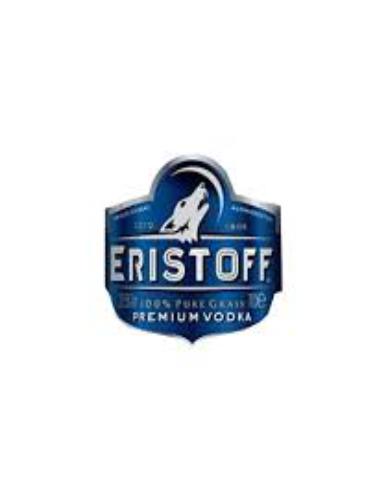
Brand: Eristoff
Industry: Food